Tom Uren

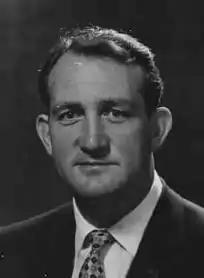
Uren in 1959.

Uren won Labor pre-selection in 1957 for the House of Representatives seat of Reid in western Sydney, which he won at the 1958 election. He represented the electorate until his retirement before the 1990 election, thirty-two years later.